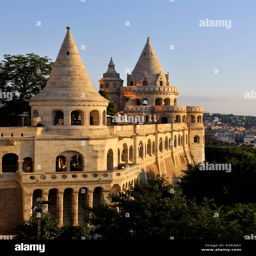
end of 19th century located in the historical district